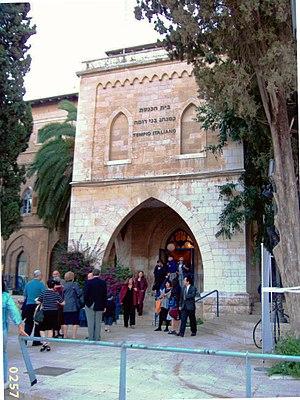
Jérusalem centre - Quartier ""NAKHALAT SHIV'A"" - synagogue italienne, 27, rue Hillel. A l'origine ce bâtiment est un hospice construit en 1887 par des catholiques allemands. Depuis 1952, il abrite une synagogue italienne et un musée sur le judaisme italien. עברית: בית הכנסת כמנהג בני רומה"
Les Bené Roma forment une communauté de Juifs résidant en Italie depuis plus de deux mille ans. On les appelle aussi Italkim hébreu pour « Italiens, » d'après l'adjectif latin « italicu(m) ».
La rue Hillel est une des rues centrales de Jérusalem.